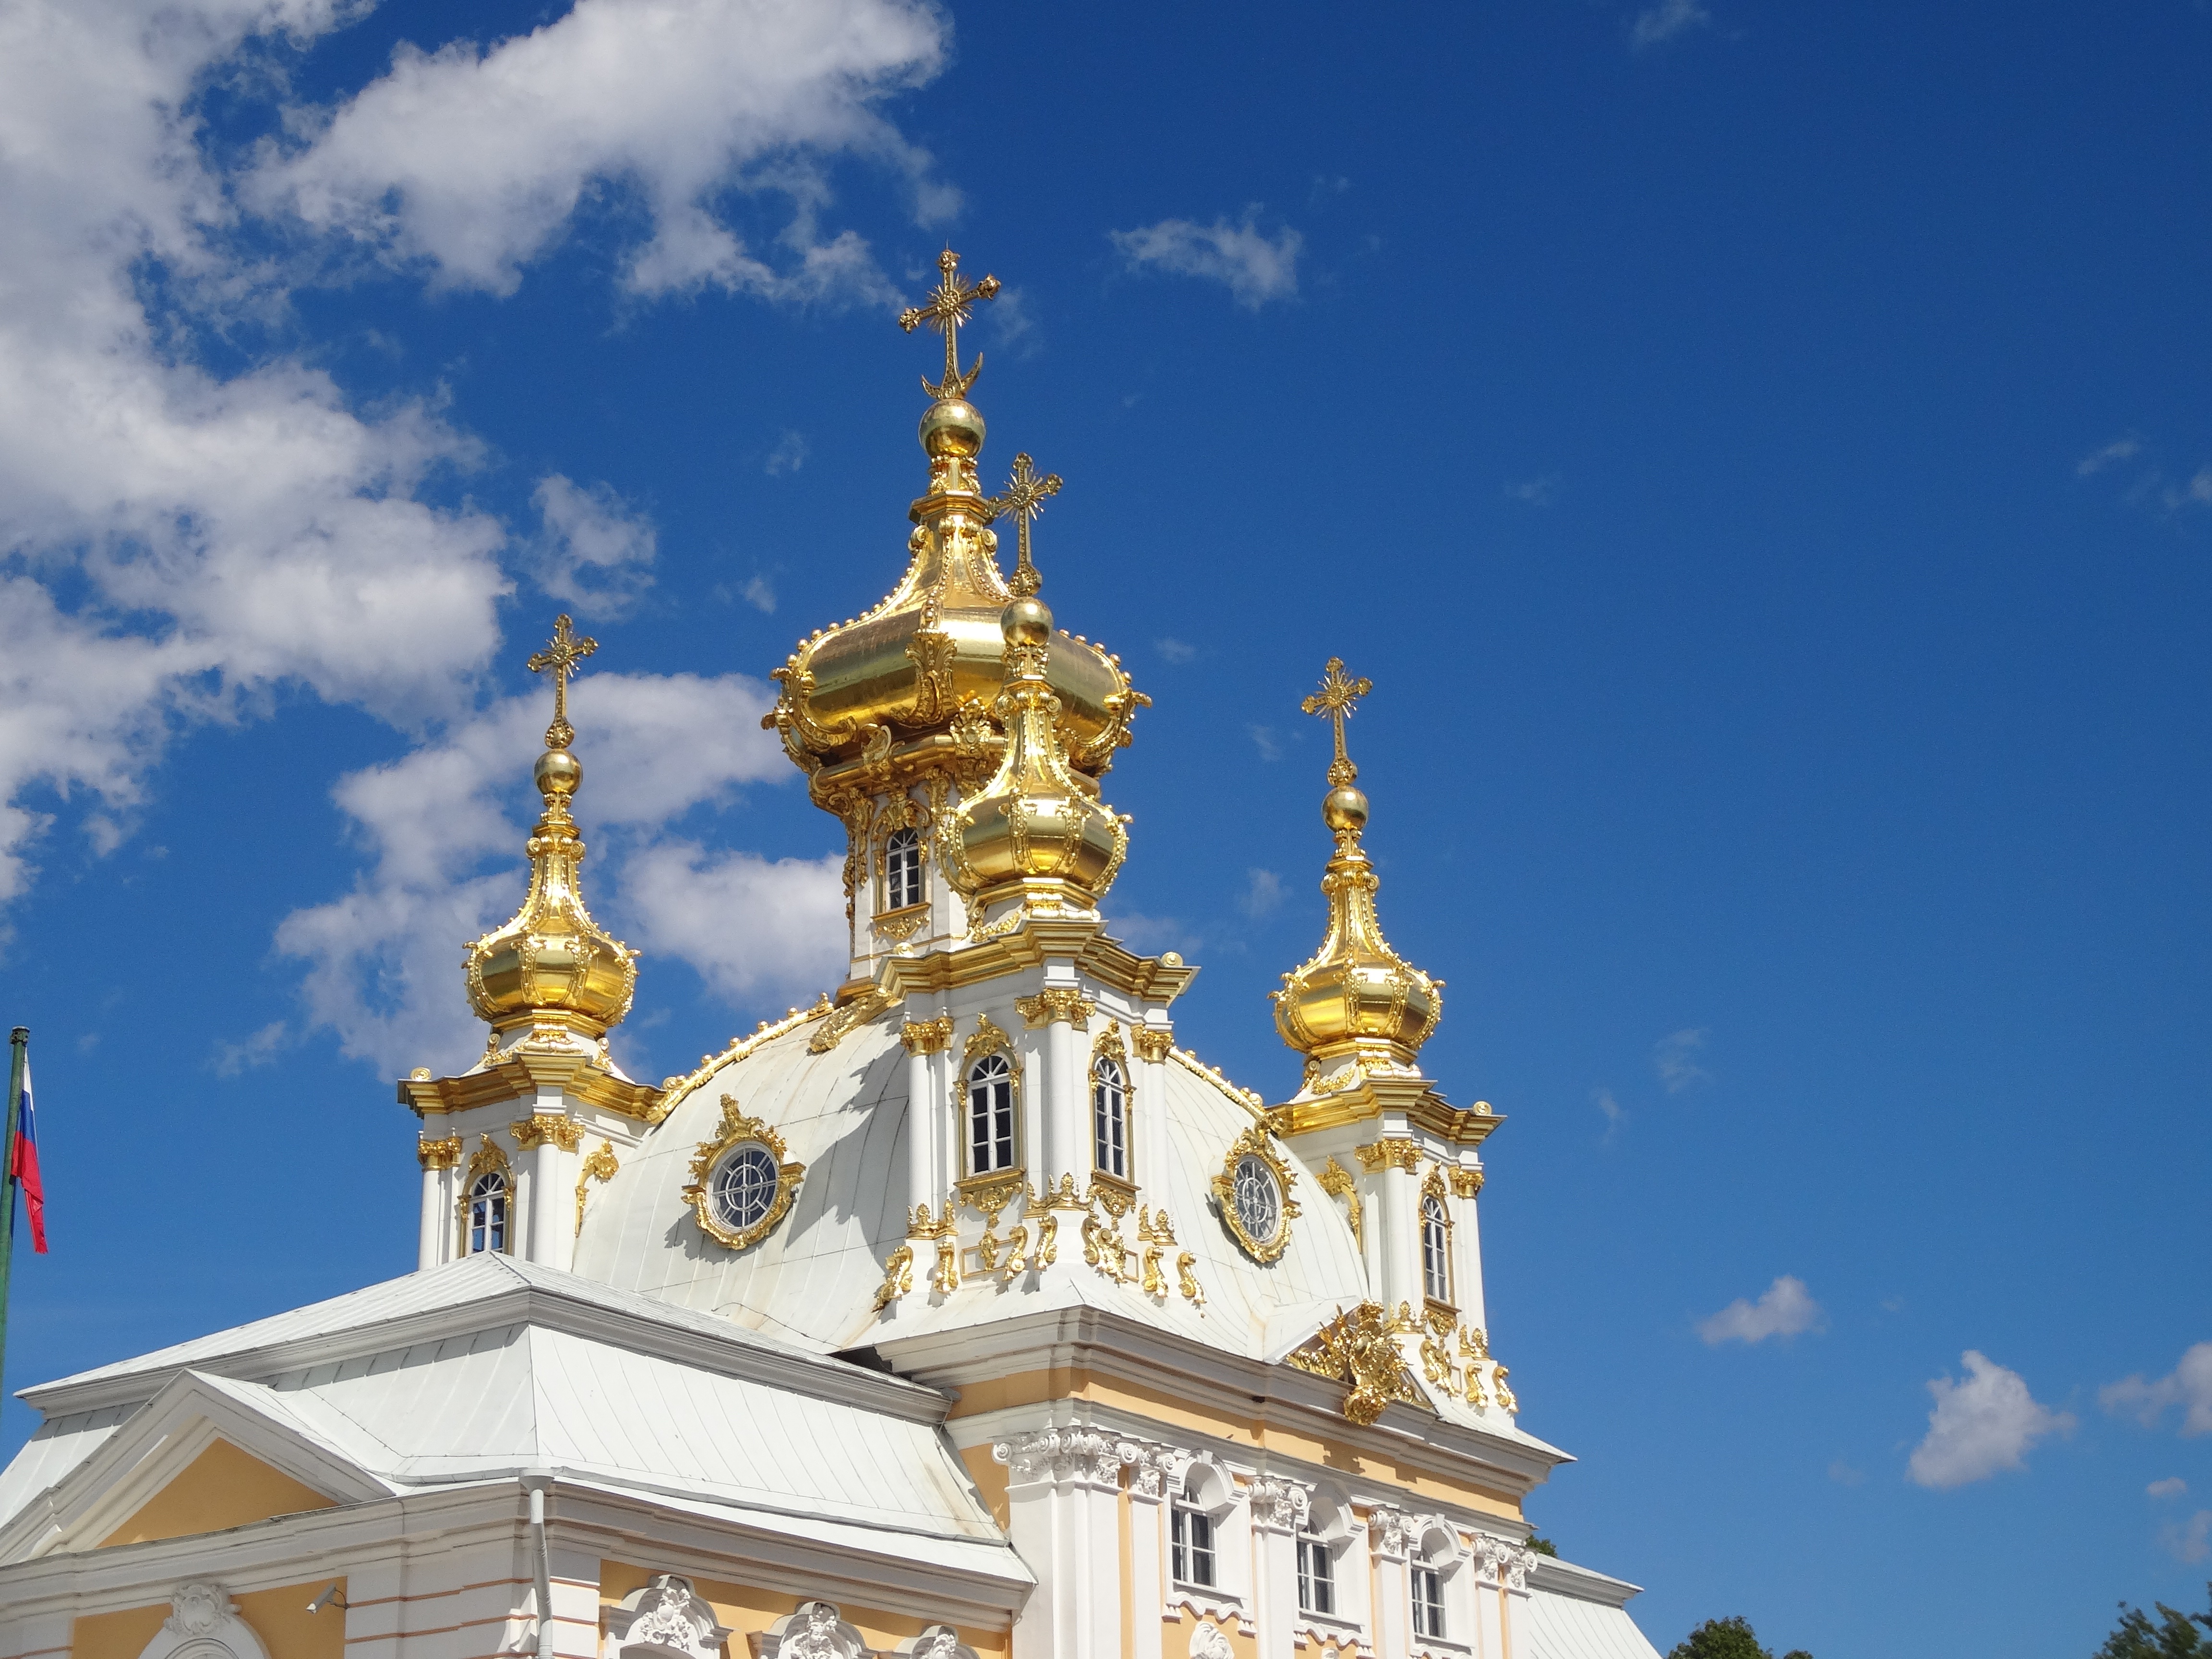
building, tower, landmark, church, cathedral, place of worship, temple, spire, golden dome, peterhof